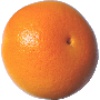
Label: Grapefruit Pink 1